Mail

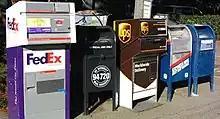
Private American companies, such as FedEx and UPS, are direct competitors of the public United States Postal Service, particularly for package delivery. Different mailboxes are also provided for local and express service. The United States Postal Service, as the mail carrier of the federal government, has a legal monopoly on first-class and standard mail delivery.

Documents should generally not be read by anyone other than the addressee; for example, in the United States of America it is a violation of federal law for anyone other than the addressee and the government to open mail. There are exceptions however: executives often assign secretaries or assistants the task of handling their mail; and postcards do not require opening and can be read by anyone. For mail contained within an envelope, there are legal provisions in some jurisdictions allowing the recording of identities of sender and recipient.